Automotive industry in Italy

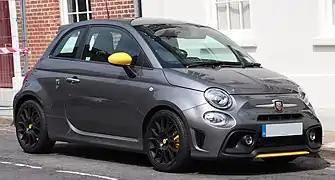
2007 Abarth 500, derived from the Fiat Nuova 500

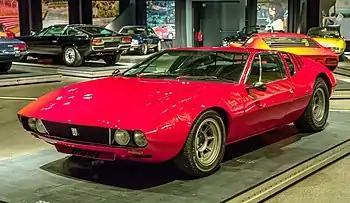
De Tomaso Mangusta, produced from 1967 to 1971

Pininfarina is a car design firm and coachbuilder, with headquarters in Cambiano, Turin, Italy. The company was founded by Battista "Pinin" Farina in 1930. On 14 December 2015, the Indian multinational Mahindra Group acquired 76.06% of Pininfarina S.p.A. for about €168 million. Pininfarina is employed by a wide variety of automobile manufacturers to design vehicles. These firms have included long-established customers such as Ferrari, Alfa Romeo, Peugeot, Fiat, GM, Lancia, and Maserati, to emerging companies in the Asian market with Chinese manufactures like AviChina, Chery, Changfeng, Brilliance, JAC and VinFast in Vietnam and Korean manufacturers Daewoo and Hyundai.